Diploporita

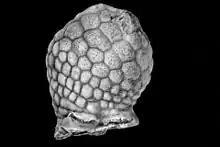
Paulicystis sparsus, holocystitid diploporitan from middle Silurian rocks of Indiana. Note the humatipore respiratory structures that pierce the plates of the body wall. (University of Iowa Paleontology Repository, SUI 48164)

Other Silurian occurrences of diploporitans worldwide are rare and limited to only a few species (e.g., "Eucystis"). These occurrences are largely restricted to southern Europe.